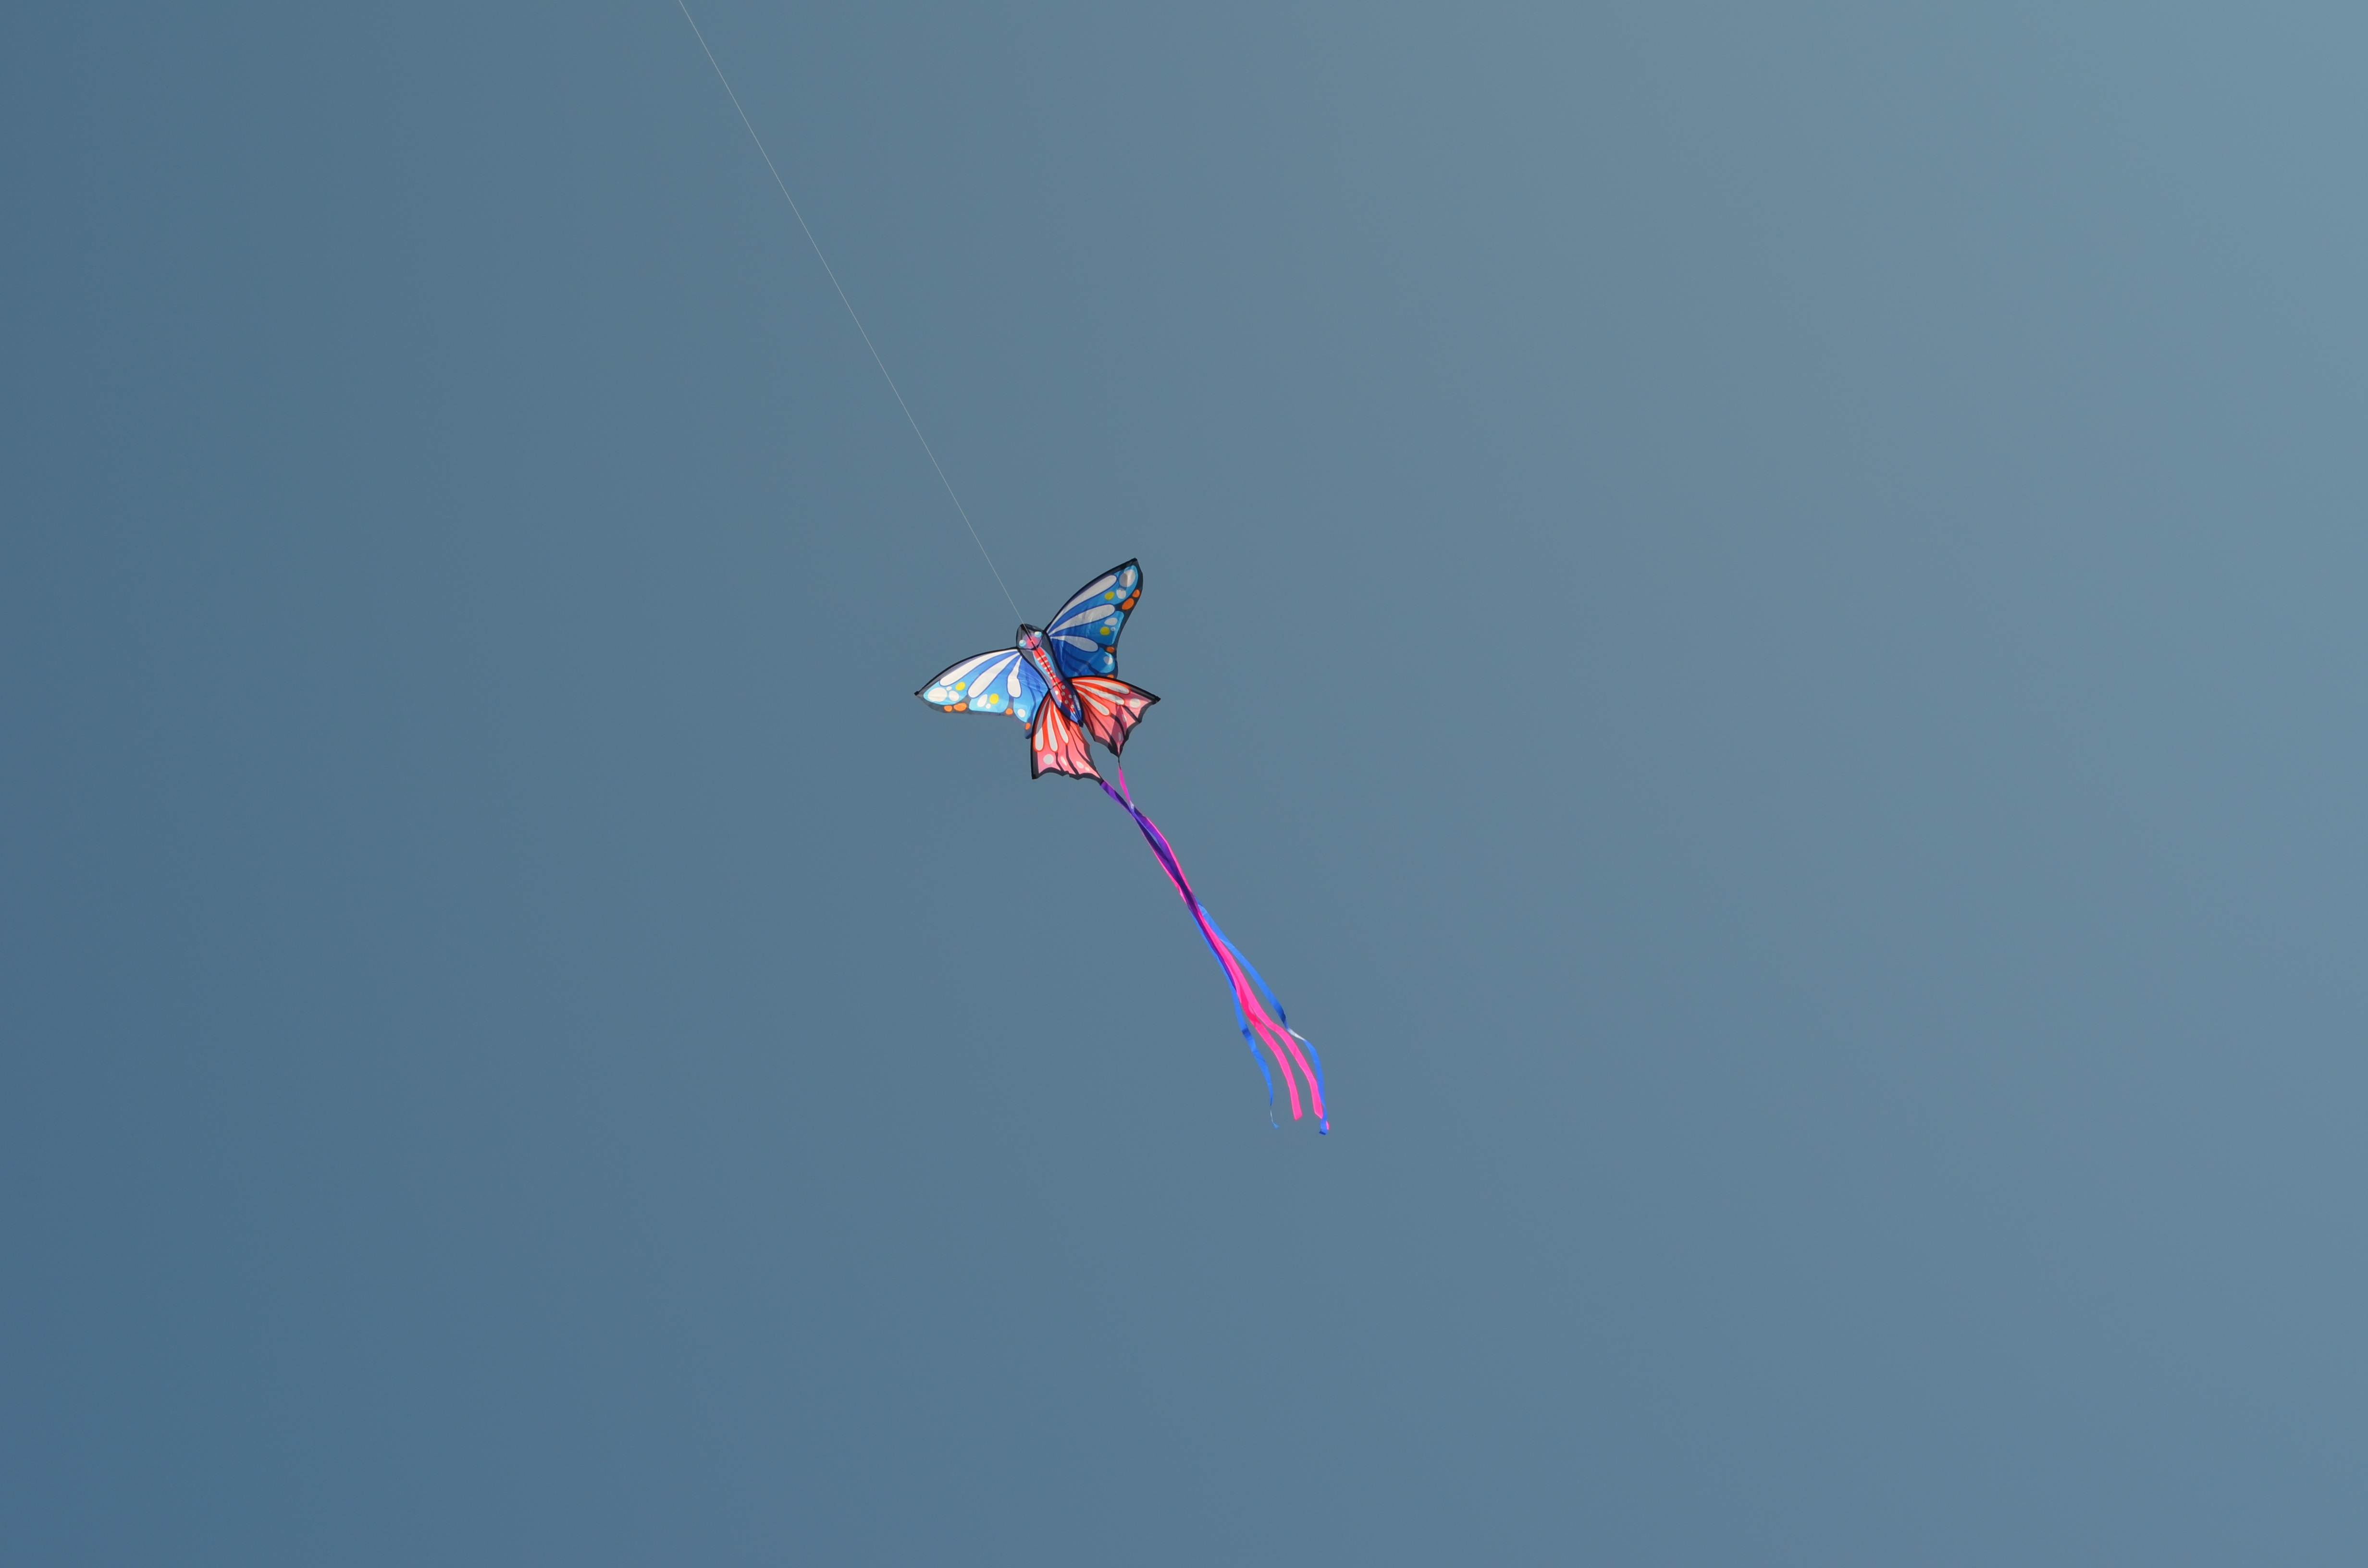
sky, sunlight, summer, kite, blue, extreme sport, toy, parachute, blue sky, sunny, sports, light blue, atmosphere of earth, windsports, kite sports, individual sports, freestyle skiing